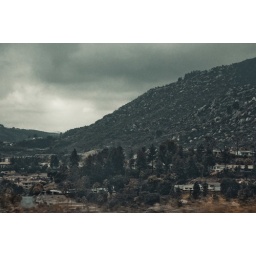
Taken from inside the car from the highway in California